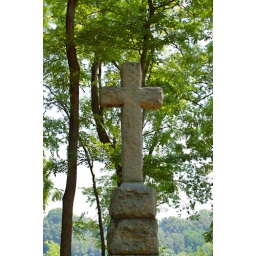
This is a large stone cross. The James river is in the backgrond.